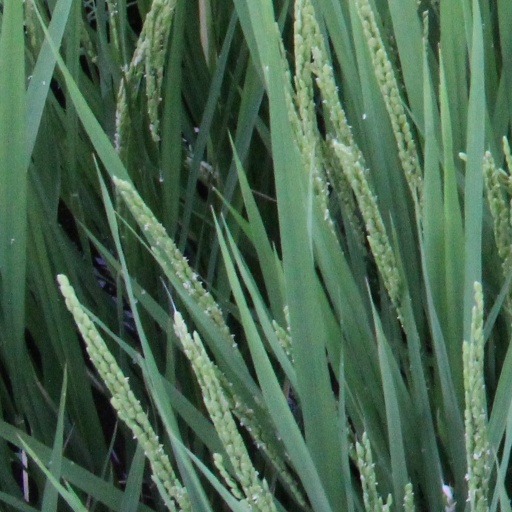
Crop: rice